Chuckle Brothers

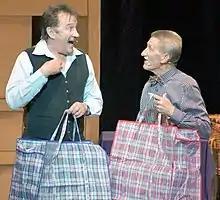
Paul and Barry Elliott, aka The Chuckle Brothers, on stage at the Futurist Theatre in Scarborough in 2013

As well as regular TV appearances, Paul and Barry appeared on stage in venues across the UK. Their annual nationwide tours often included them performing with The Patton Brothers, magic duo "Safire", "The Magic Light Puppet Company" as well a full cast. Their comedy and parody shows have included "The Blackpool Tower Circus" (1974, 1987), "To You To Me" (1995), "The Chuckle Brothers in Trouble" (1996), "The Chuckle Brothers Summer Roadshow" (1997), "The Adventures of The Chuckle Brothers" (1998), "The Chuckle Brothers Trouble At Sea" (1999), "The New Adventures of The Chuckle Brothers" (2000), "Spooky Goings On" (2001), "Raiders of the Lost Bark" (2002), "Star Doors – The Chuckle Brothers Strike Back" (2003), "Barry Potty and his Smarter Brother Paul in The Chamber of Horrors" (2004), "Pirates of the River Rother" (2005), "Doctor What and the Return of the Garlics" (2006), "Spooky Goings on 2" (2007), "Aladdin" (Christmas 2007), "Indiana Chuckles and the Kingdom of the Mythical Sulk" (2008), "Chuckle Trek – The Lost Generation" (2009), "A Christmas Chuckle" (Christmas 2009), "An Audience With...The Chuckle Brothers" (2010), "The Twelve Days of Christmas" (Christmas 2010), "Barry Potty and his Full Blood Brother Paul in the Ghostly Shadows" (2011), "The Return of the Pirates of the River Rother 2: In Strangers Tights" (2012), "The Chuckle Brothers meet the Phantom at the Theatre" (2013), "A 2014 Space Oddity" (2014) and "The Chuckles of Oz" (2015).